Dancing Lady

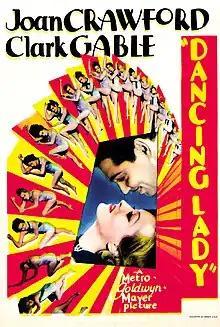
theatrical poster

Dancing Lady is a 1933 American pre-Code musical film starring Joan Crawford and Clark Gable, and featuring Franchot Tone, Fred Astaire, Robert Benchley, and Ted Healy and his Stooges (later the Three Stooges). The picture was directed by Robert Z. Leonard, produced by John W. Considine Jr., and was based on the novel of the same name by James Warner Bellah, published the previous year. The movie had a hit song in "Everything I Have Is Yours" by Burton Lane and Harold Adamson.